Imperial Bank of China

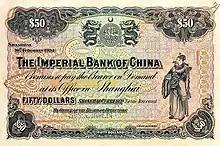
A banknote of the Imperial Bank of China of 50 dollars Shanghai currency issued in 1904.

The Imperial Bank of China, which was China's first modern bank and China's first limited liability bank, opened for business in 1897. The Imperial Bank of China is also notable for being the first indigenous Chinese bank to employ foreigners as a part of their staff and it was the first of many Chinese banks to order their banknotes from foreign printers.